Captain Roop Singh Stadium

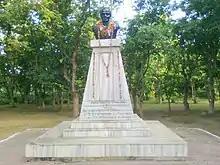
Captain Roop Singh Statue at Stadium

The stadium's first one-day international was held in 1988, when West Indies beat India by 73 runs, a match in which Narendra Hirwani made his one-day debut. Floodlights were installed in preparation for the 1996 Cricket World Cup fixture, also between India and West Indies. The stadium was also the venue for the first and only day-night Ranji Trophy final in 1996. The match was played